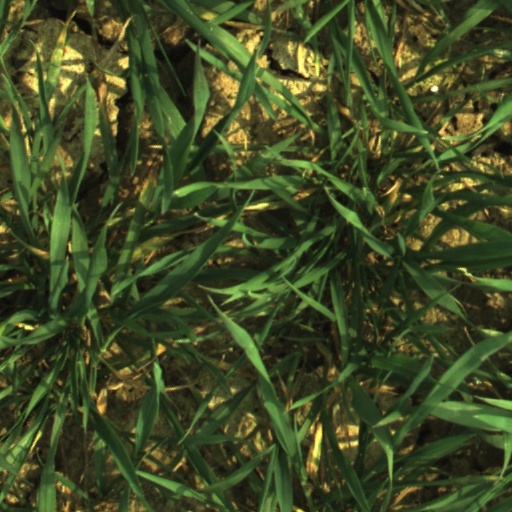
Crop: wheat